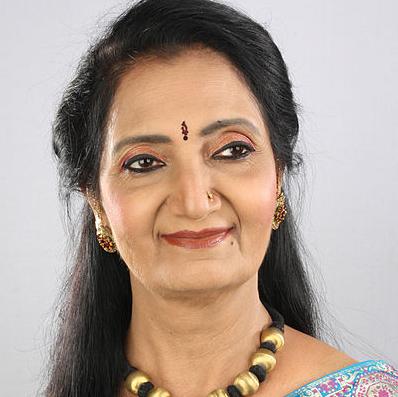
Age: 59